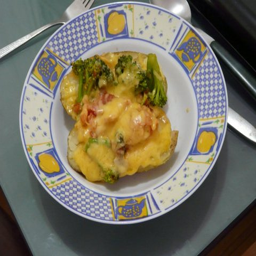
Broccoli and cheese over chicken on a plate.
A plate with a cheesy sandwich and silverware.
A bowl of food on a dining table.
I am not sure what is in the mixture on the plate.
A baked potato with broccoli, cheese and tomatoes.